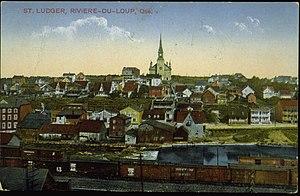
Rivière-du-Loup est une ville du Québec au Canada située sur la rive sud du fleuve Saint-Laurent à 200 km au nord-est de la ville de Québec. La ville est le chef-lieu de la municipalité régionale de comté de Rivière-du-Loup, située dans l'ouest du Bas-Saint-Laurent. La ville de Rivière-du-Loup, telle qu'elle est connue aujourd'hui, a été créée le 30 décembre 1998 à partir de la fusion entre la ville de Rivière-du-Loup et la municipalité de la paroisse de Saint-Patrice-de-la-Rivière-du-Loup. Entre les années 1845 et 1919, la ville de Rivière-du-Loup était connue sous le nom de Fraserville. Bénéficiant d'une position géographique avantageuse et d'une population de près de 29 000 habitants dans son agglomération urbaine, la ville est un centre régional important grâce à son palais de justice, au Centre hospitalier régional du Grand-Portage, à son centre local de services communautaires et à son Cégep.